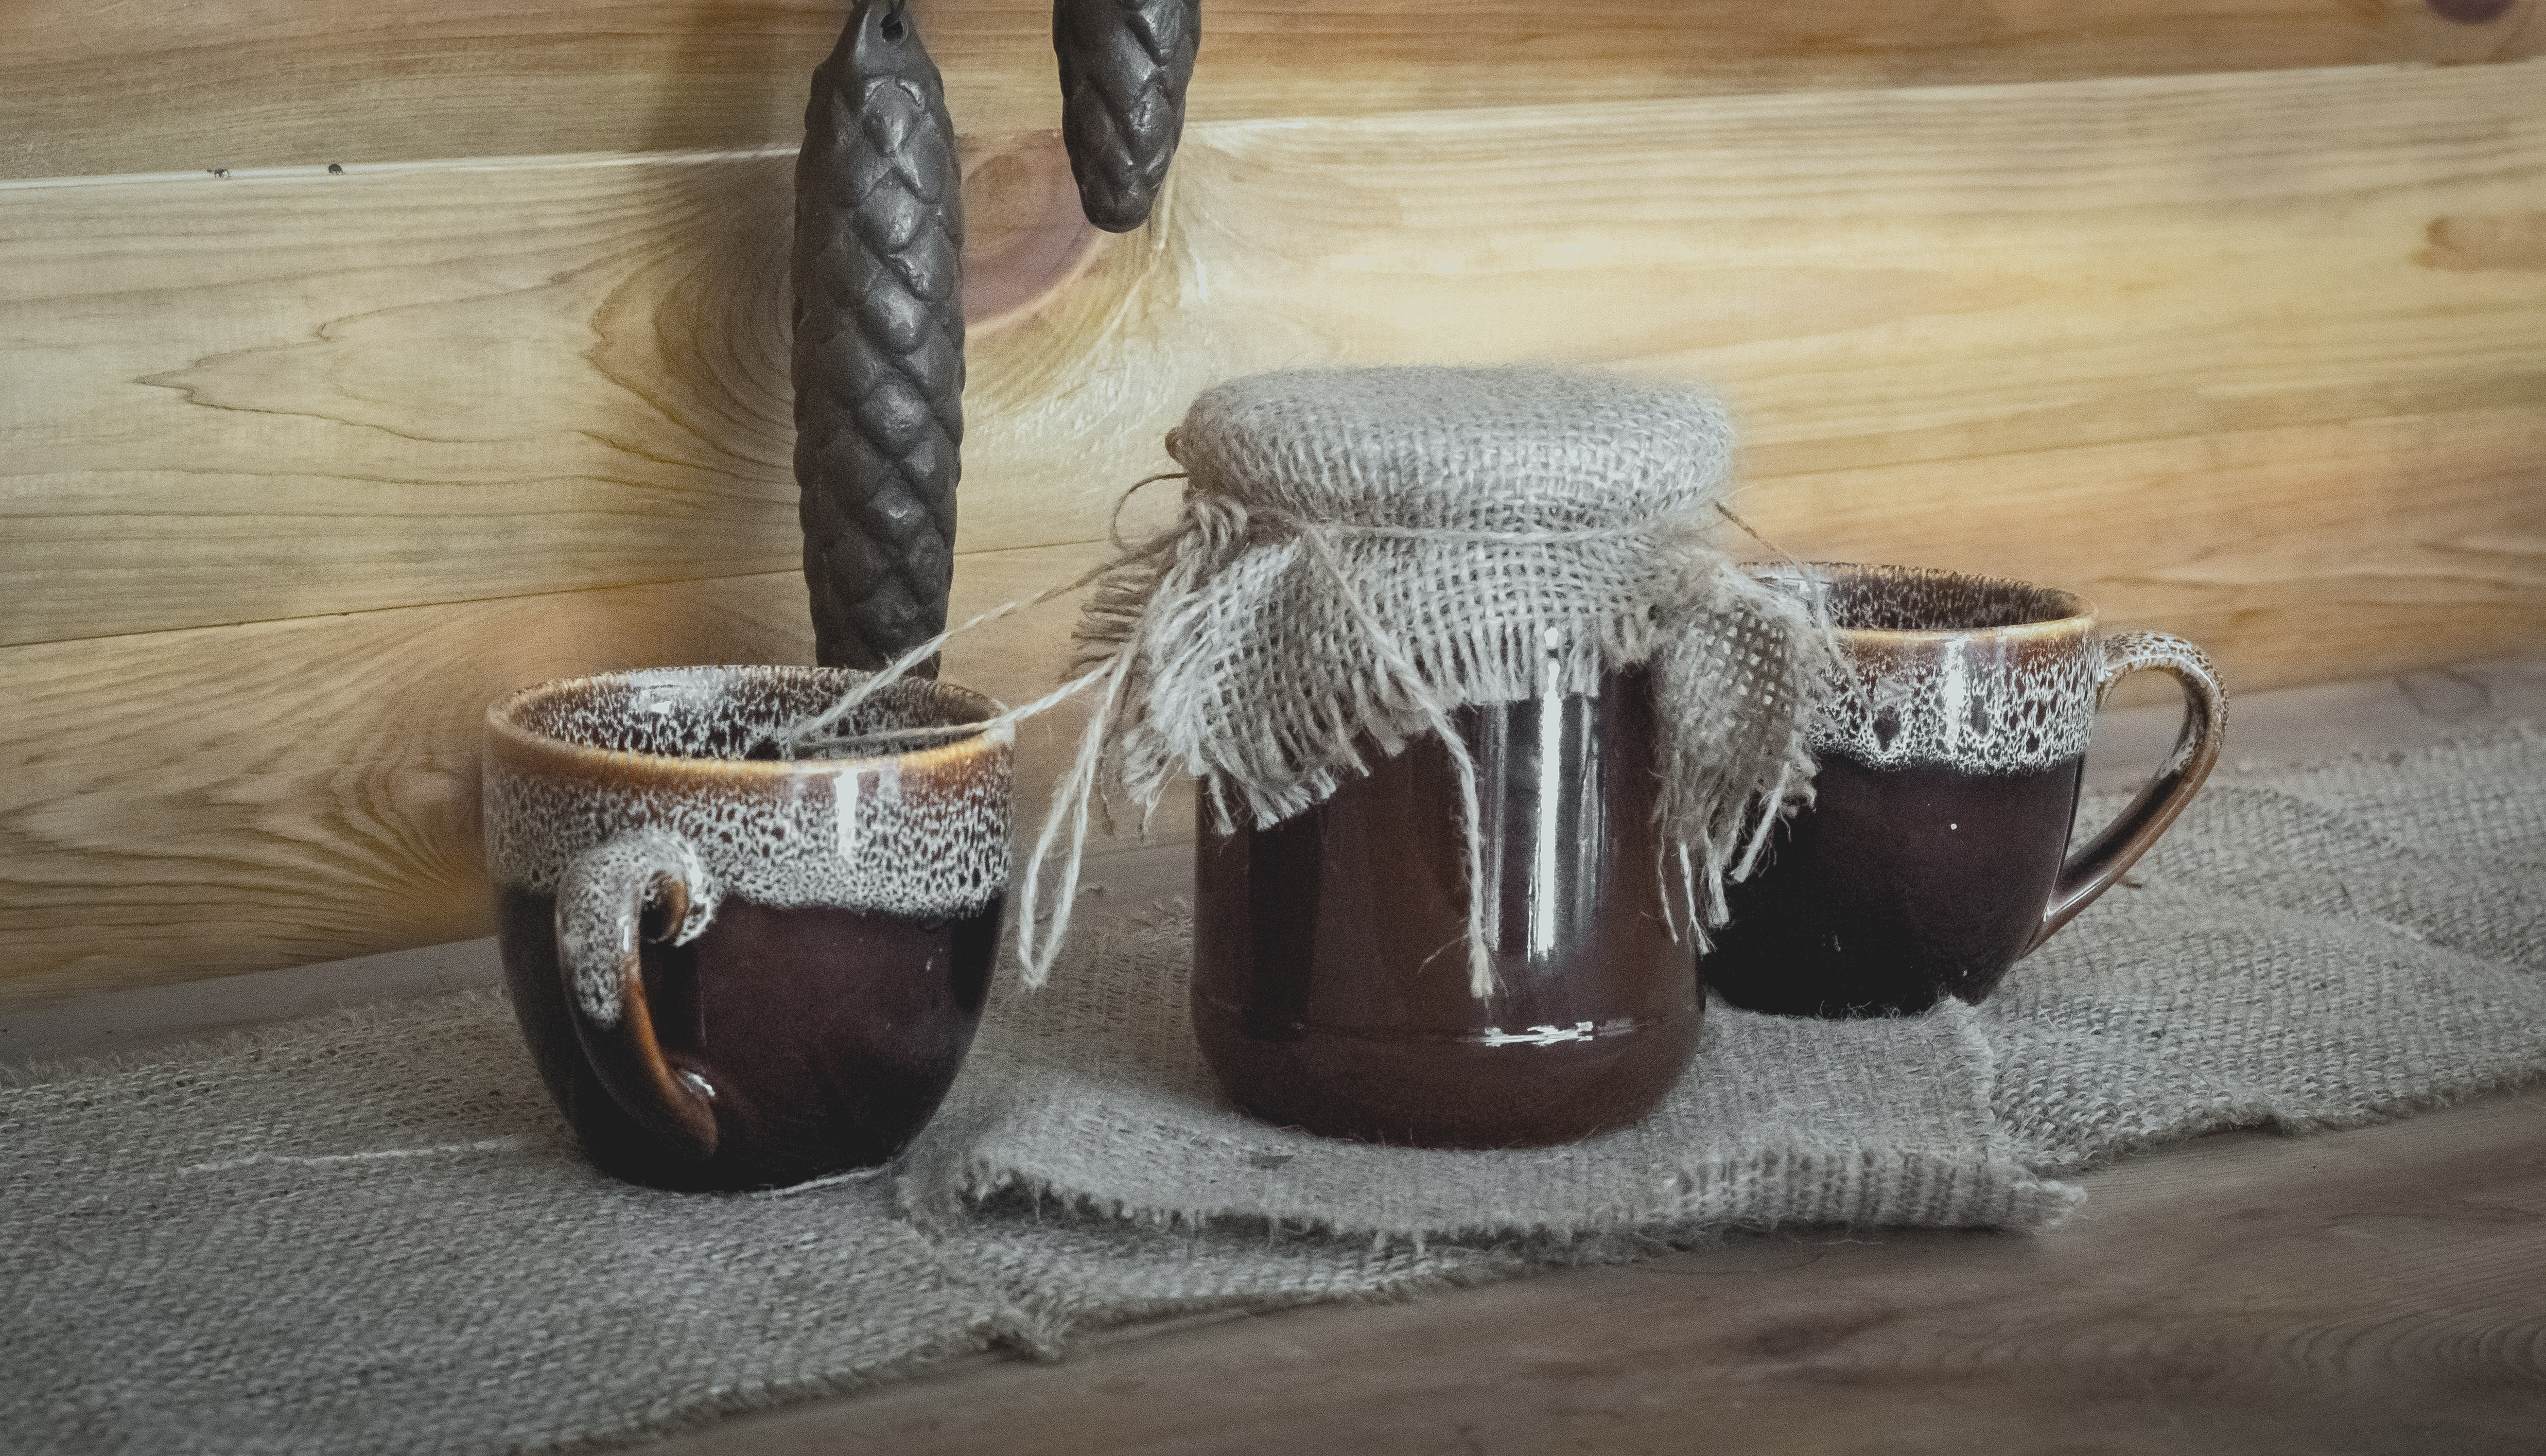
light, mason jar, drink, food